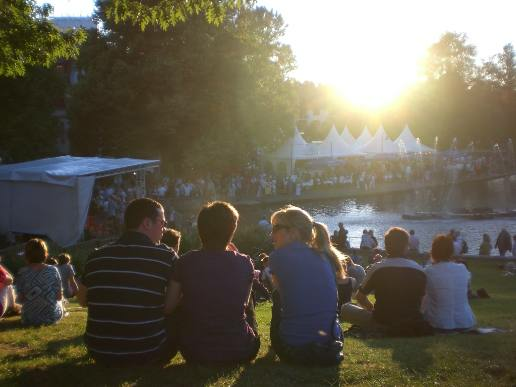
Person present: Yes